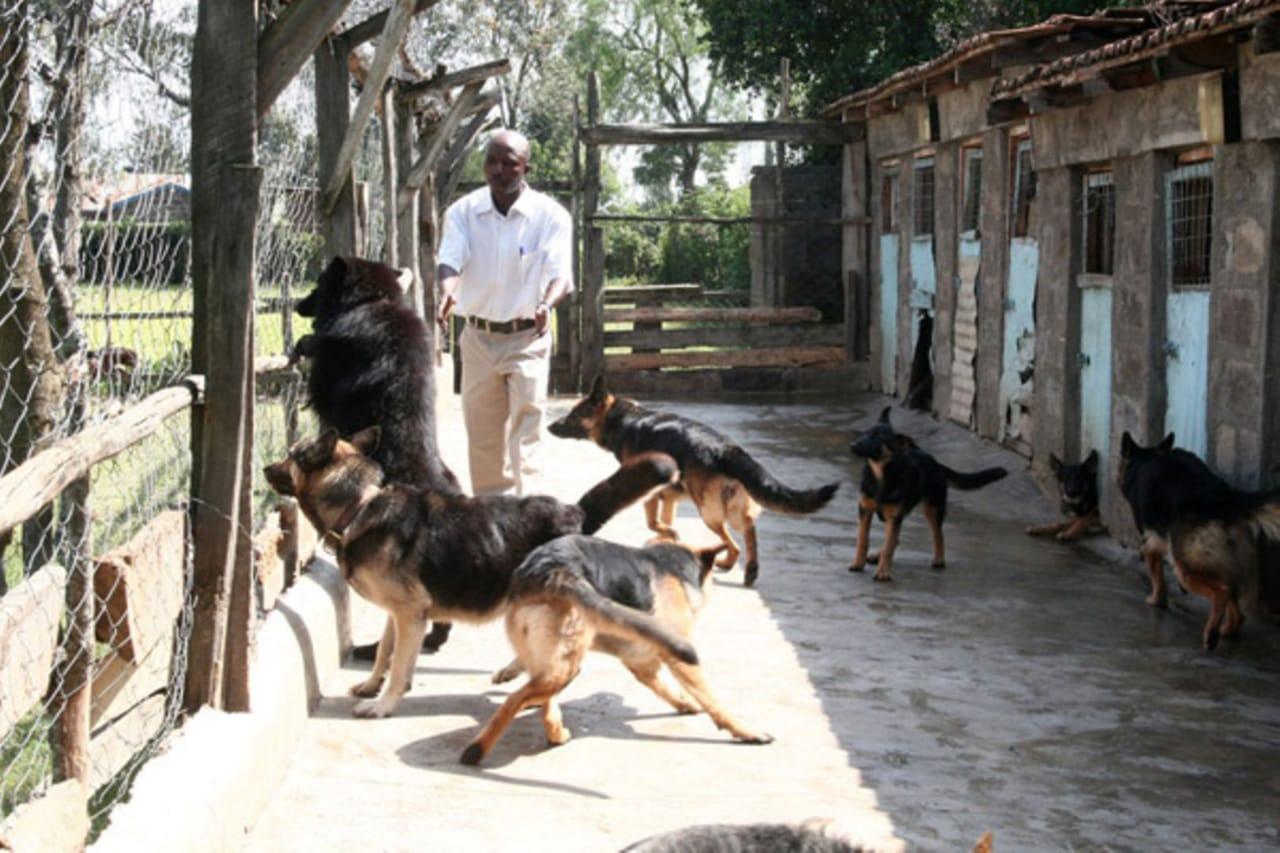
Kituo maalumu ya uangalizi wa wanyama mbalimbali kwa ajili ya kuwapa chanjo. Mbwa hawa wapo chini ya uangalizi wa daktari pamoja na kutunzwa kwa nidhamu ya hali ya juu. Mazingira yake ni mazuri na yanavutia kwa wanyama hawa.